SCARA

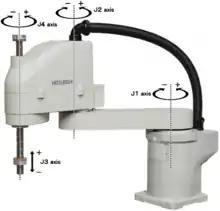
Serial SCARA robot

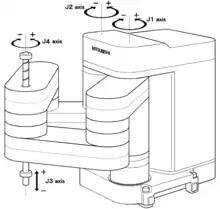
Parallel SCARA robot

The SCARA is a type of industrial robot. The acronym stands for selective compliance assembly robot arm or selective compliance articulated robot arm.